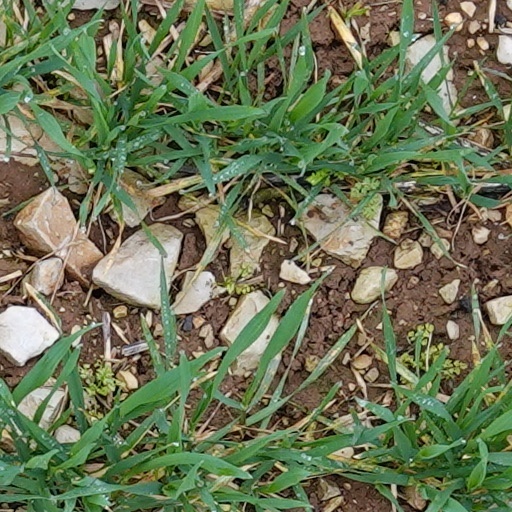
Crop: wheat